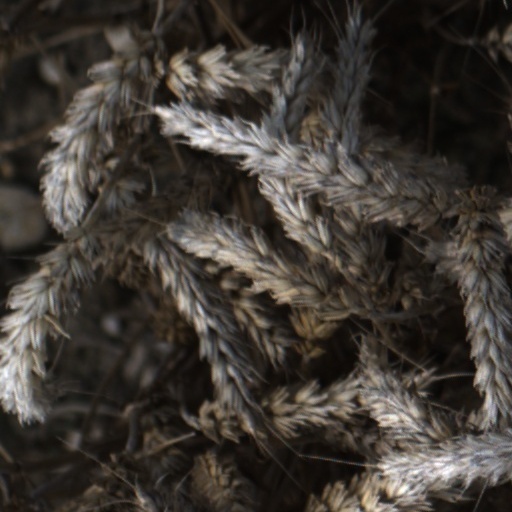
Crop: wheat